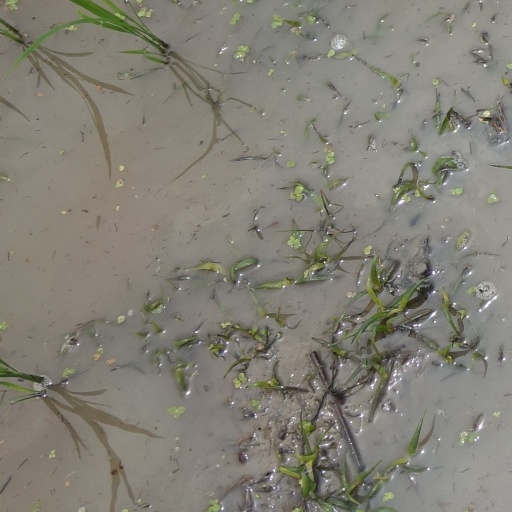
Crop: rice